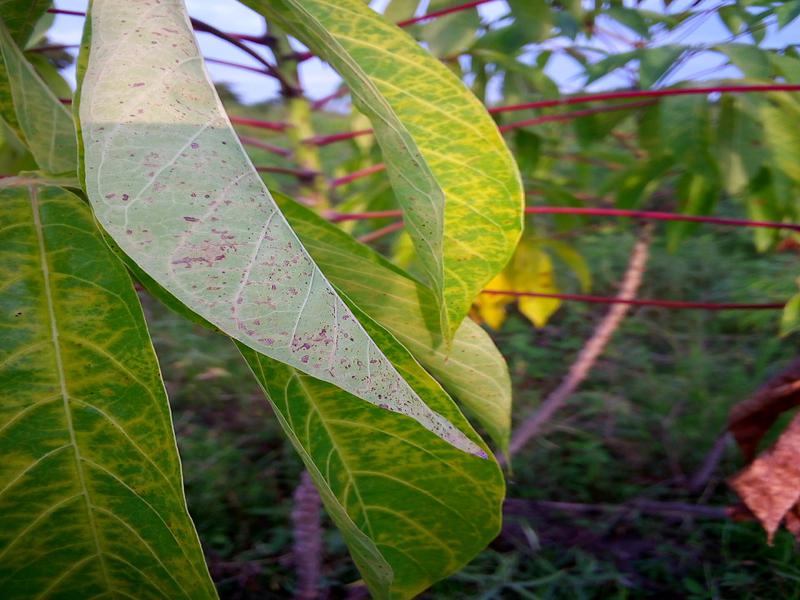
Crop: cassava
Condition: brown_streak_disease